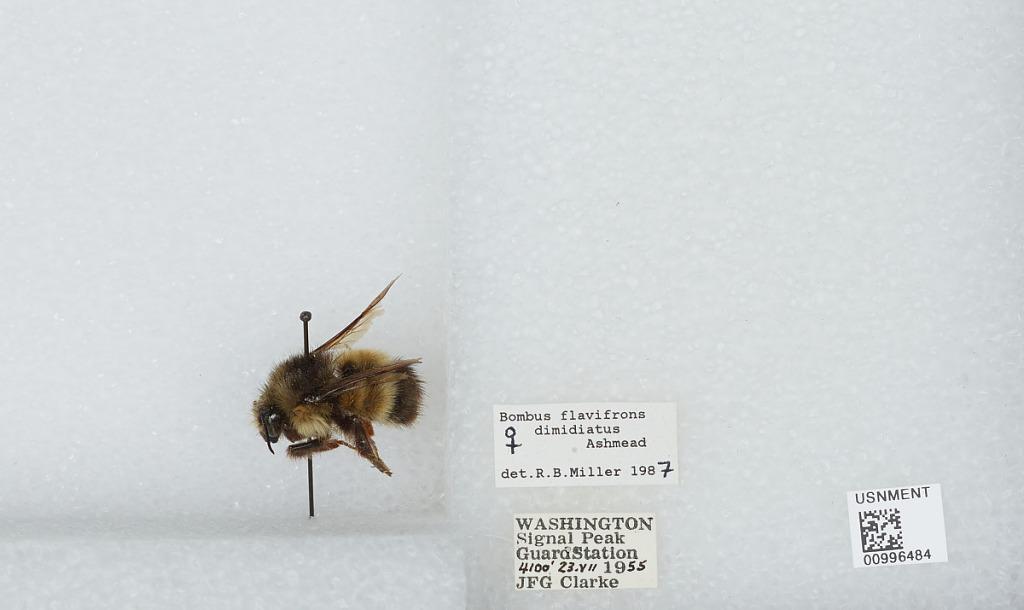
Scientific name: Bombus (Pyrobombus) flavifrons Cresson
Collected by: J. Clarke
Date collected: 1955-7-23
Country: United States
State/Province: Washington
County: Yakima
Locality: Signal Peak Guard Station
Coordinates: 46.2269, -121.137
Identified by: Miller, R. B.